San Joaquin Valley

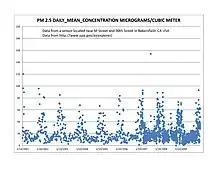

The "San Joaquins" service handles passenger traffic between Bakersfield and Stockton with extensions to either Sacramento or Oakland. Amtrak rail service does not continue south of Bakersfield, as the Union Pacific Railroad does not currently allow the San Joaquins trains to run on the highly congested rail route over Tehachapi Pass, which is the only route between Bakersfield and Los Angeles. Passengers between these towns must travel on Amtrak Thruway buses. The San Joaquin Valley is also the location of the planned initial operating segment of the California High-Speed Rail (CAHSR) project, which will run 171 miles from Bakersfield in the south to Merced in the north.